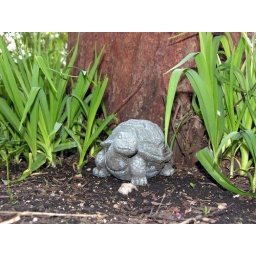
Cute stone turtle in Betty and Earle's front garden